Japanese occupation of the Dutch East Indies

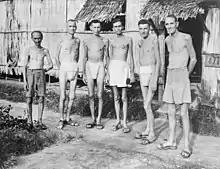
Liberated Dutch prisoners in 1945

In Sumatra, the 25th Army had the same structure. The first Gunshirekan was Tomoyuki Yamashita. The division however was as follows: